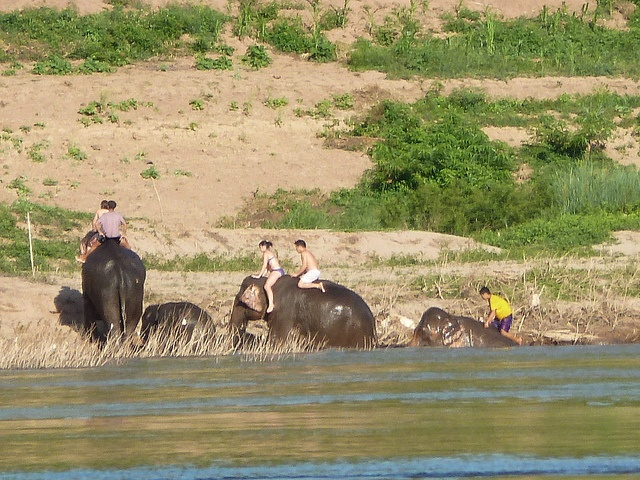
People riding elephants at the edge of a river.
Several people are on the backs of elephants.
Several people ride elephants bareback by a river.
A group of people are riding on top of elephants.
People are riding the backs of elephants walking out of the water.